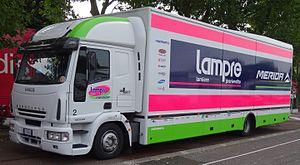
Reportage photographique réalisé le dimanche 7 septembre à l'occasion du départ et de l'arrivée du Grand Prix de Fourmies 2014 à Fourmies, Nord-Pas-de-Calais, France.
La saison 2014 de l'équipe cycliste Lampre-Merida est la seizième de cette équipe.